List of Pittsburgh Panthers football All-Americans

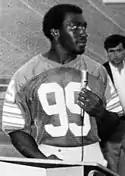
Hugh Green was a three-time consensus All-American and two-time unanimous All-American playing at defensive end

The NCAA currently recognizes the All-America teams of five selector organizations to determine "consensus All-Americans" and "unanimous All-Americans" in college football. The NCAA compiles consensus All-Americans using a point system based on the All-America teams from the five selector organizations. The point system consists of three points for a first-team selection, two points for a second-team selection, and one point for a third-team selection; no points are awarded for honorable mention selections. Since 1993, the NCAA-recognized selectors have included the American Football Coaches Association (AFCA), the Associated Press (AP), the Football Writers Association of America (FWAA), "The Sporting News" (SN), and the Walter Camp Football Foundation (WCFF), but the number of selectors used by the NCAA has varied over time, and has included different organizations in the past. The players receiving the most points at each position are recognized as consensus All-Americans; in order for a player to receive unanimous All-American recognition, he must be a first-team selection of all of the NCAA-recognized selector organizations.